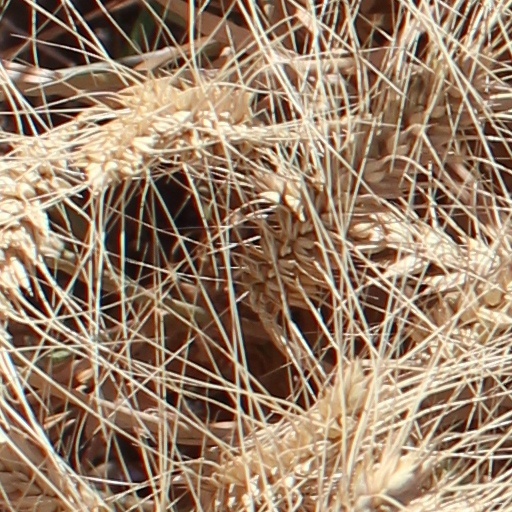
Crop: wheat